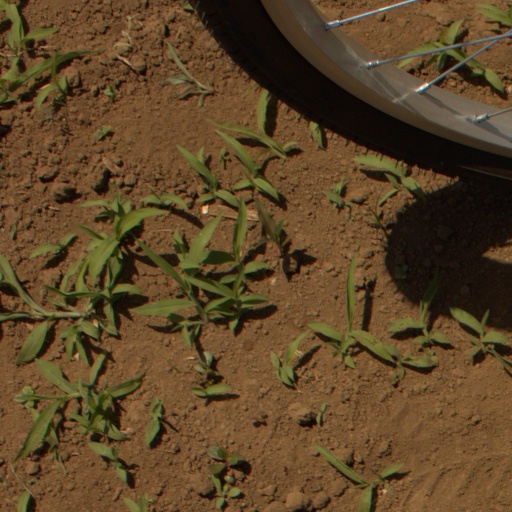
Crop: Jerusalem artichoke